Chevrolet Volt (first generation)

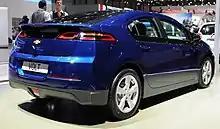
2013 Chevrolet Volt at the Geneva Motor Show.

A major design decision was to develop the concept car based on a new family of common powertrain components for electric propulsion, which initially was called the E-Flex Systems, but was later renamed Voltec drive system. This powertrain was designed to establish a standardized framework for various components within potential future electrically driven vehicles, facilitating the integration of multiple interchangeable electricity-generating systems. The E-Flex powertrain was designed to configure vehicles for battery electric, fuel cell-powered, or alternative energy sources for onboard electricity generation, including engine-generator sets (genset) powered by gasoline, diesel, biodiesel, ethanol fuel (E100), or flex-fuel (E85). The incorporation of regenerative braking further improves the onboard electricity.